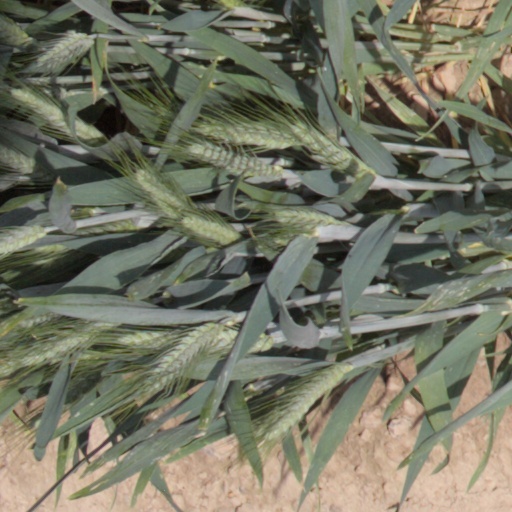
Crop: wheat